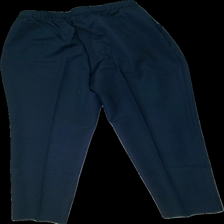
View: back
Type: Trousers
Category: Ladies
Brand: Brandtex
Colors: Blue
Material: 100% polyester
Cut: Regular
Size: 48
Season: All
Stains: Major
Price range: 50-100
Recommended usage: Export